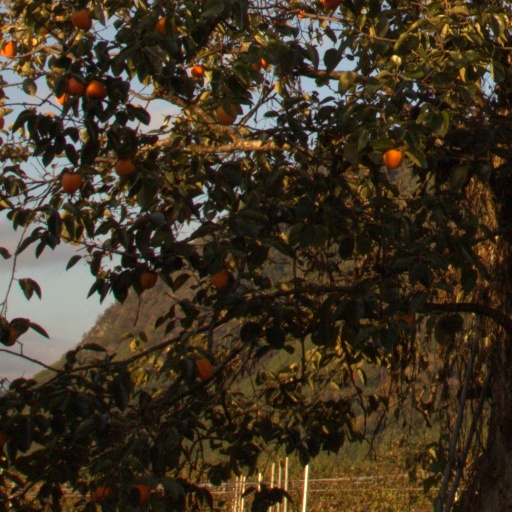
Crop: grape